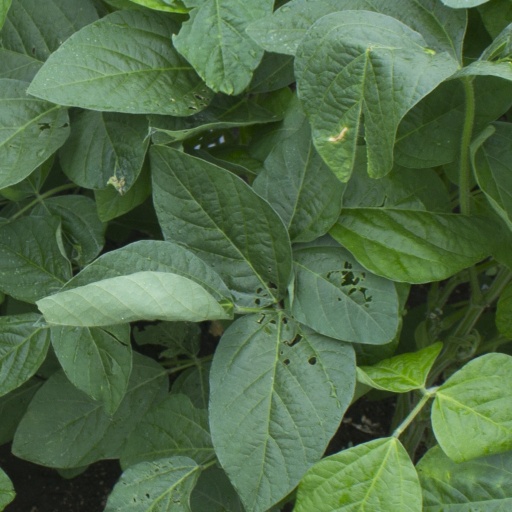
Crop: soybean